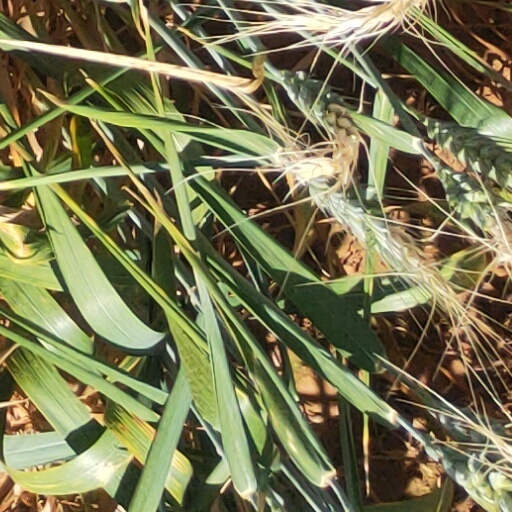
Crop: wheat